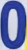
Number: 0